Sacamantecas

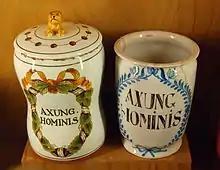
Apothecary containers for "Axungia hominis" (human fat), 17th-18th centuries.

Sacamantecas ("Fat extractor" in Spanish) or mantequero ("Fat seller/maker") is the Spanish name for a kind of bogeyman or criminal characterized by killing for human fat.